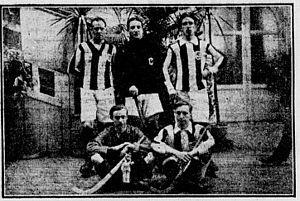
Equipe de France de rink hockey en 1920 pour son premier match. Joué contre la Belgique le 20 mars. Composition: Descamp (HCF), Richardson (HCF), Dobigies (HCF), Steinfickel (PHC) et Peters (goal, PHC).
L'équipe de France de rink-hockey, créée en 1924 à l'occasion de la Coupe des Nations, est l'équipe de France qui représente la France au rink hockey. Elle est constituée par une sélection de joueurs français dirigée sous l'égide du Comité national de rink hockey. C'est la 8ᵉ sélection mondiale et 4ᵉ européenne selon la CERH.